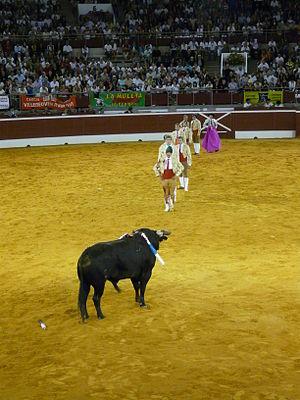
Corrida portugaise de Mont-de-Marsan.
Ce glossaire recense et définit les termes de la tauromachie sous ses différentes formes, à l'exception de la course camarguaise, qui fait l'objet d'un article spécifique : le lexique de la course camarguaise.
Les arènes du Plumaçon sont des arènes de première catégorie situées à Mont-de-Marsan, chef-lieu du département français des Landes et membre de l'Union des villes taurines françaises. D'une capacité de 7 100 places, elles accueillent chaque année en juillet cinq corridas lors des fêtes de la Madeleine.
Dans une course portugaise ou tourada, un forcado, jeune homme généralement accompagné de sept autres forcados pour permettre une formation, a pour but d'immobiliser le taureau à mains nues. Ceux-ci interviennent sur le taureau en deuxième partie de lidia, juste après le passage du torero à cheval.